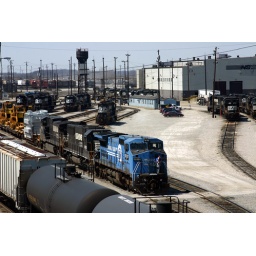
A former Conrail locmotive stands out in a sea of black at the Norfolk Southern locomotive facility in Bellvue, Ohio